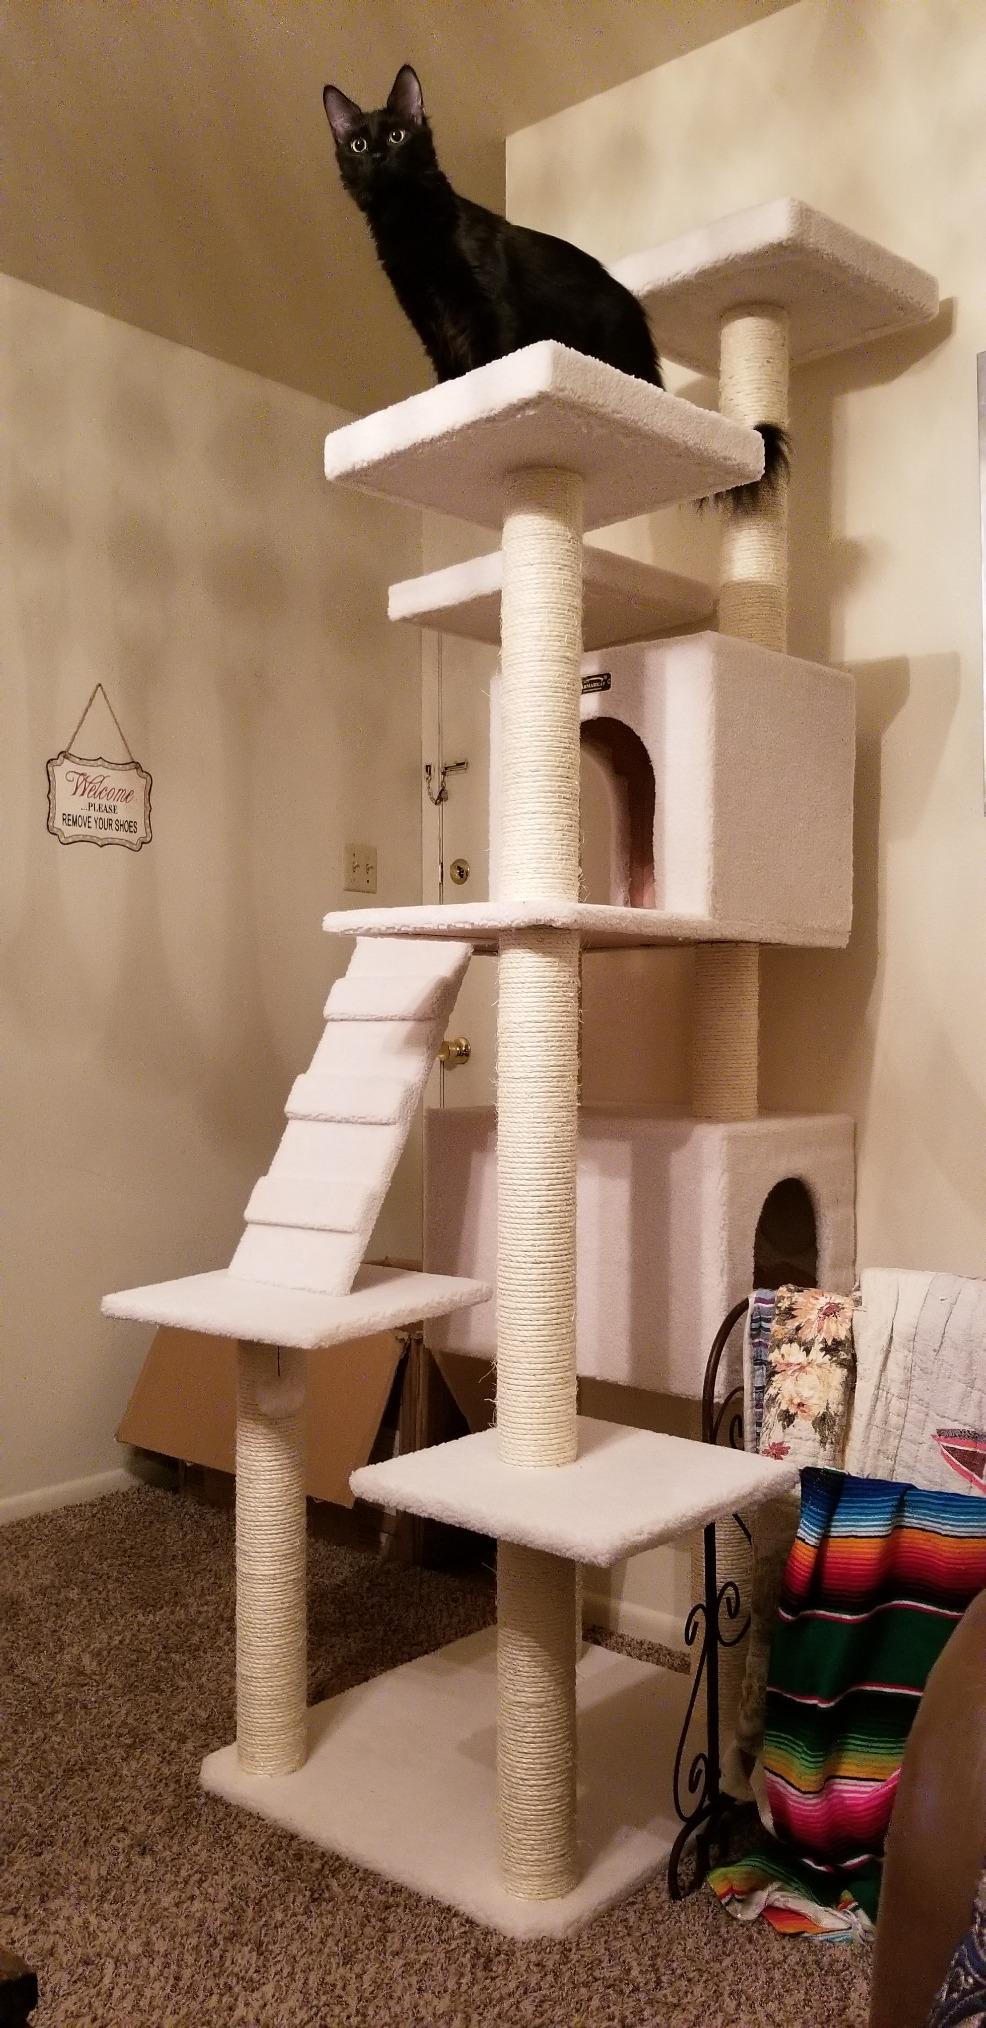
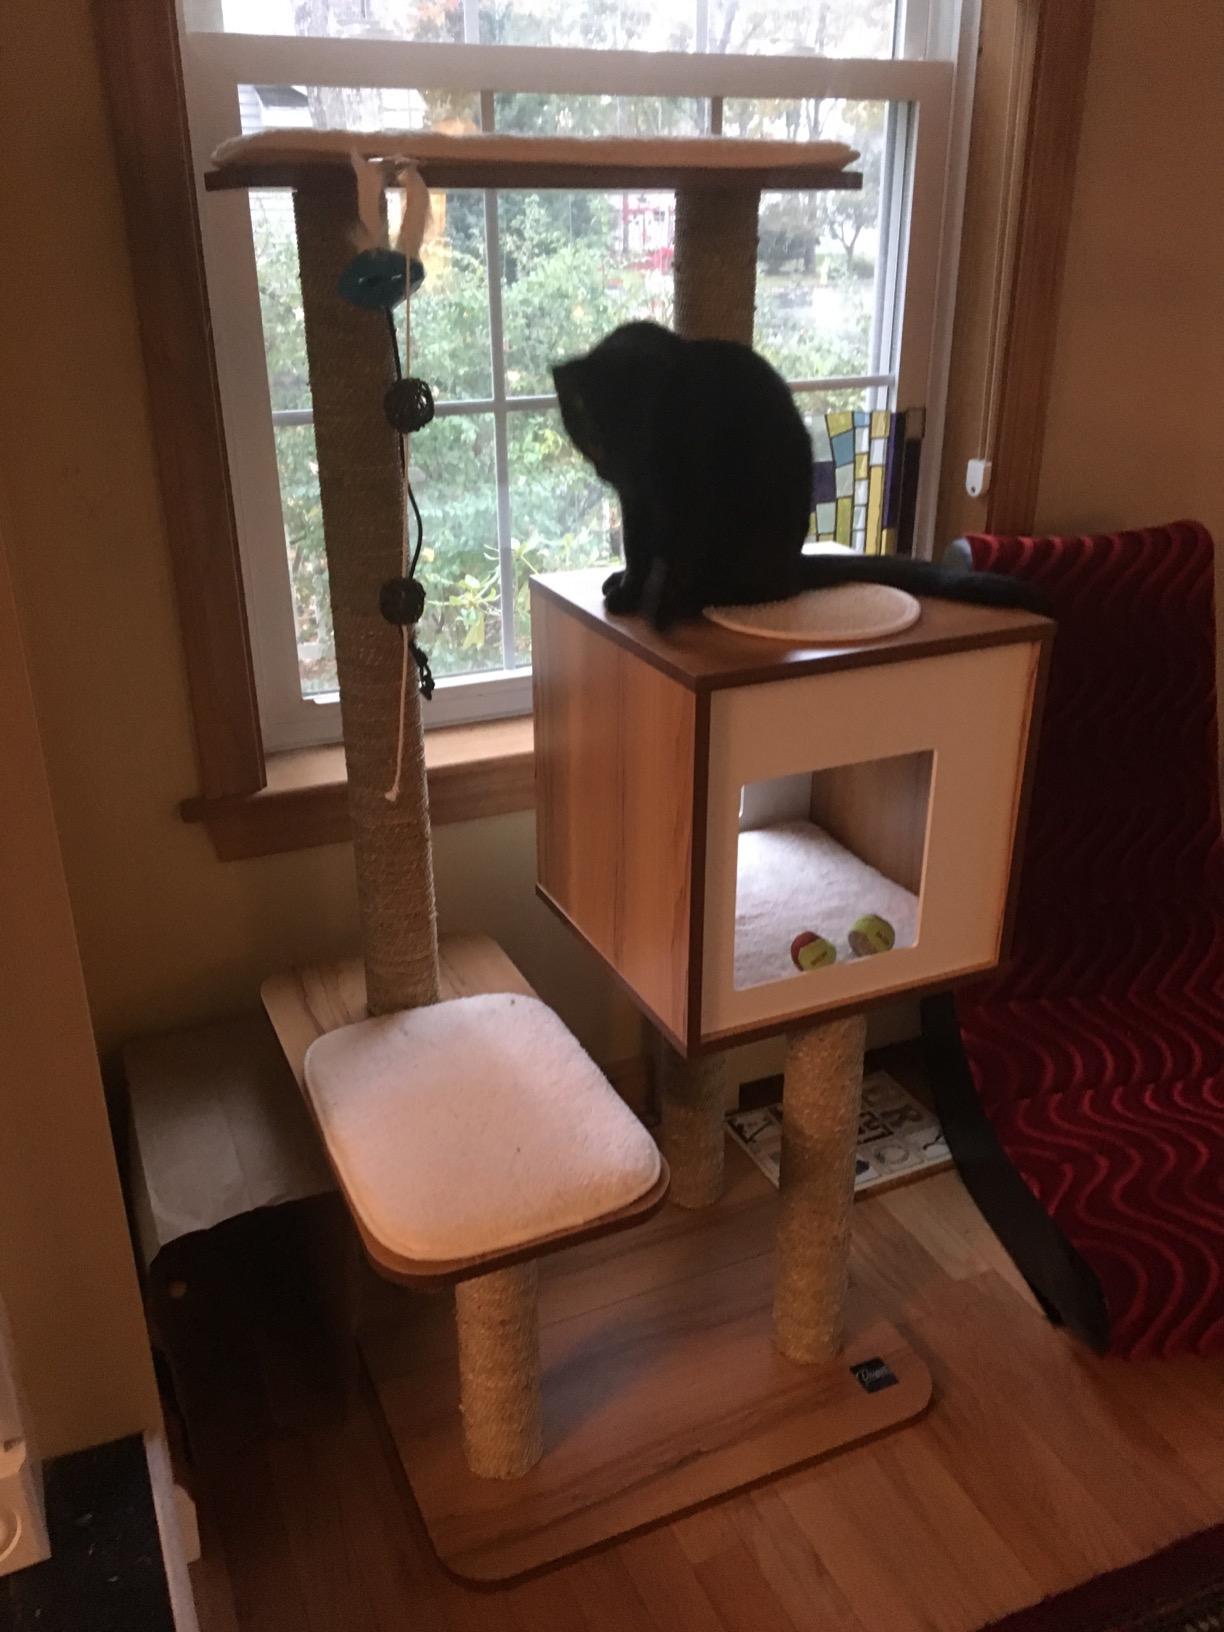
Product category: items_cat tree
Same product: no